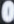
Number: 0